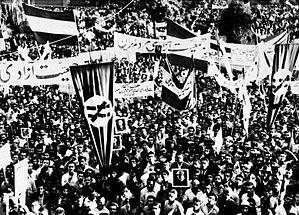
Le paniranisme est une idéologie qui prône la solidarité et la réunification des peuples iraniens vivant sur le plateau Iranien et dans d'autres régions à l'influence culturelle iranienne importante, notamment les Perses, les Azerbaïdjanais, Lurs, Gilaks, Mazanderanis, Ossètes, Kurdes, Zazas, Talysh, Tadjiks du Tadjikistan, Ouzbékistan et Afghanistan, les Pachtounes, les Baloutches du Pakistan, etc.